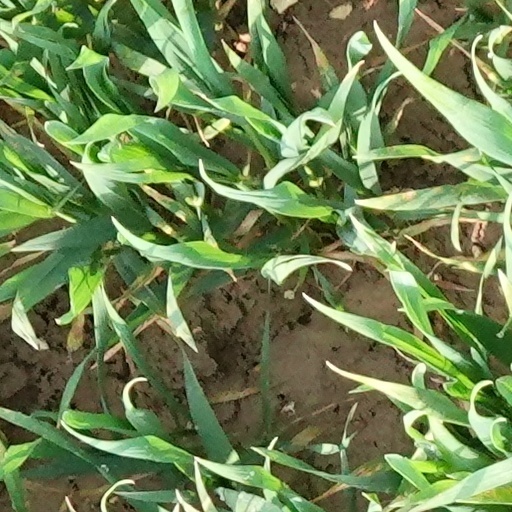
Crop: wheat